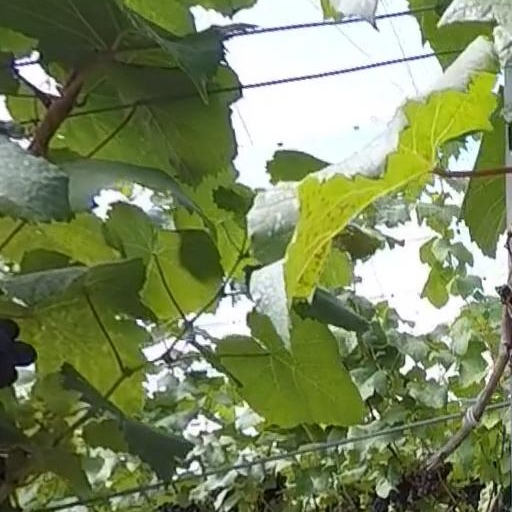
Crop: grape